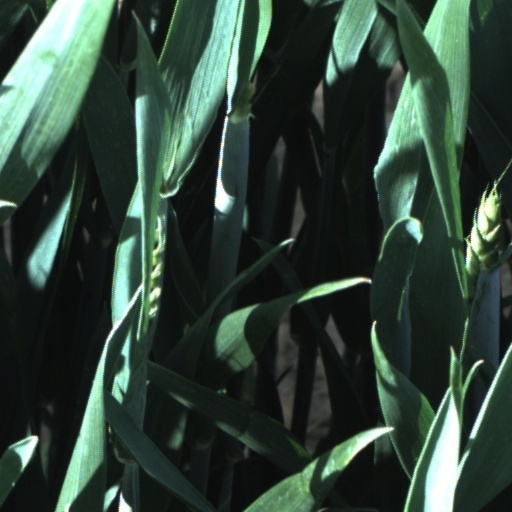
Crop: wheat